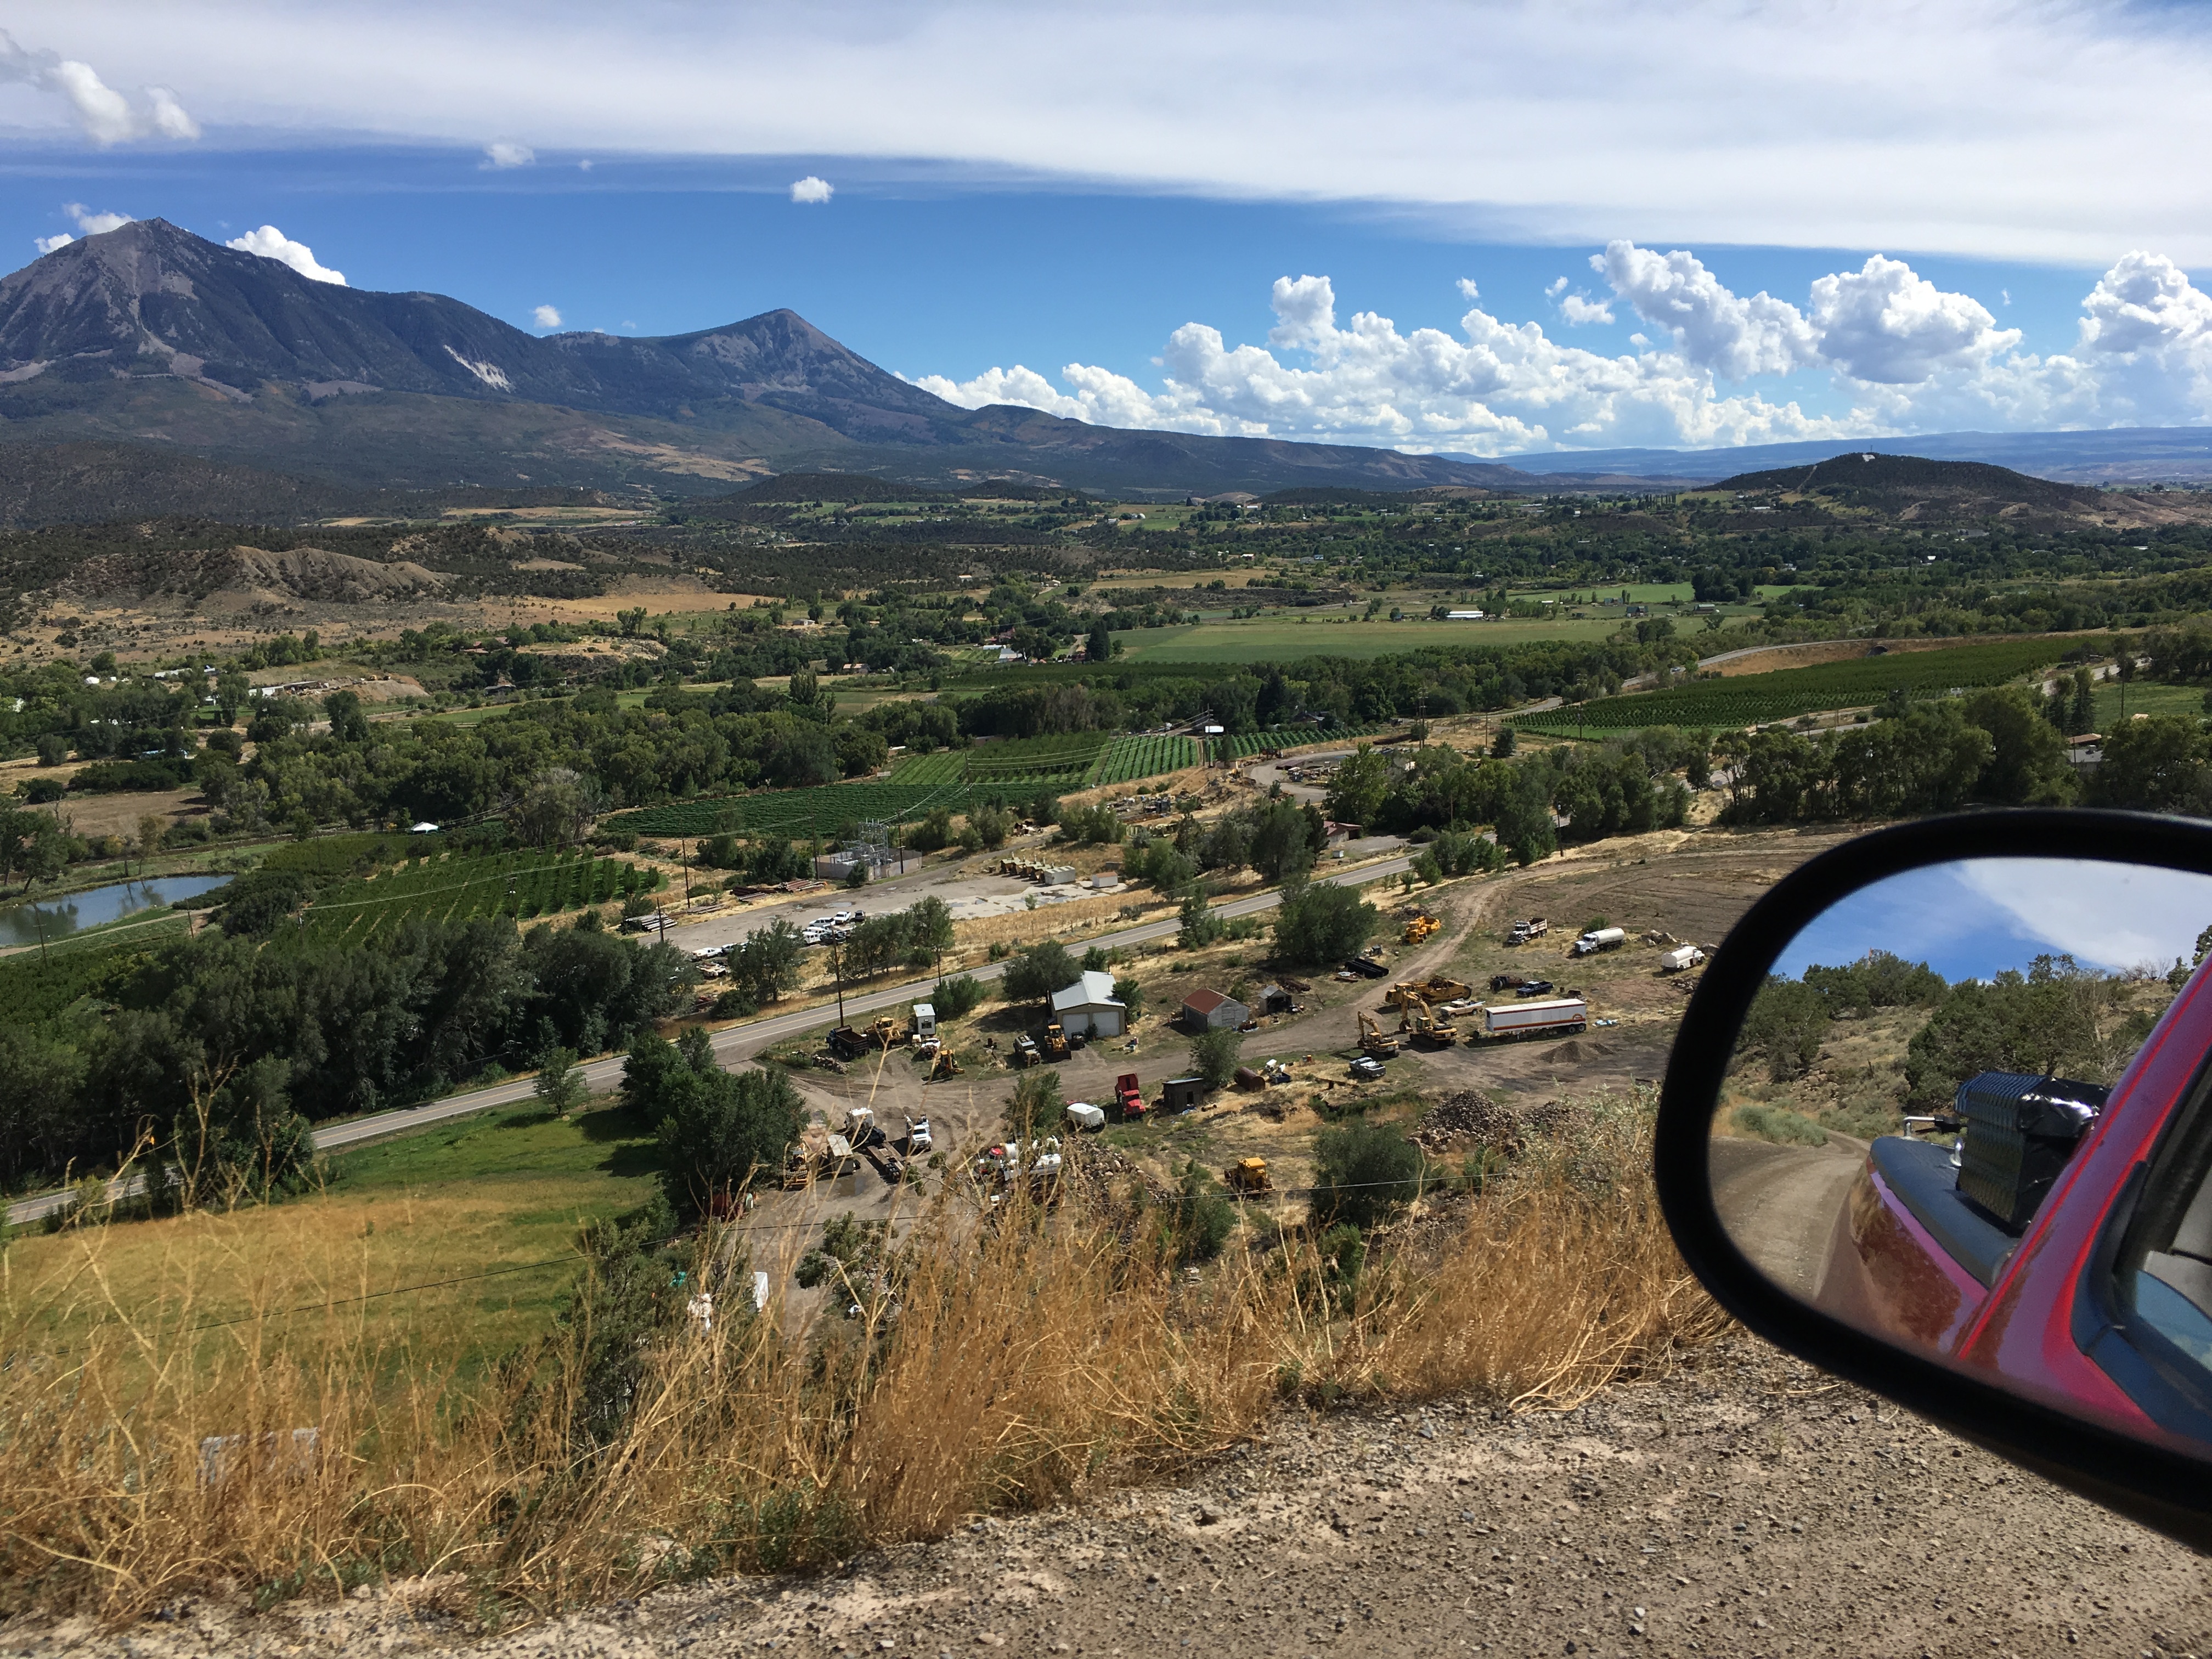
landscape, mountain, photography, hill, adventure, valley, mountain range, panorama, vacation, tourism, alps, rural area, aerial photography, mountain pass, mountainous landforms